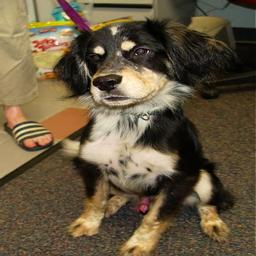
Animal: dogs